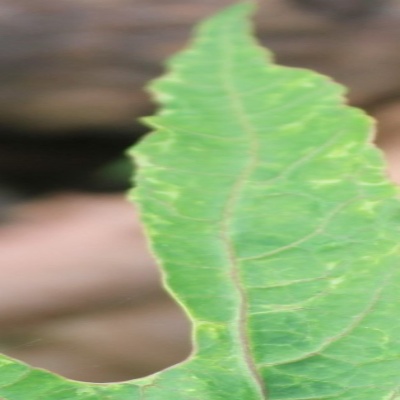
Crop: Cassava
Condition: mosaic